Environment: real
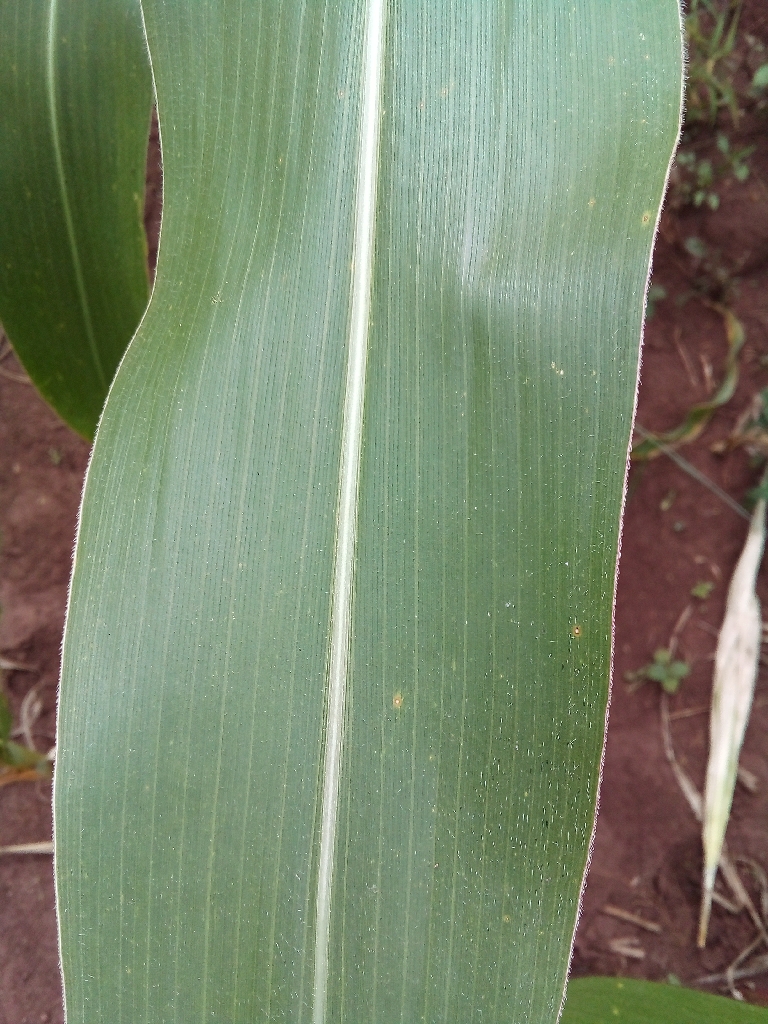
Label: healthy